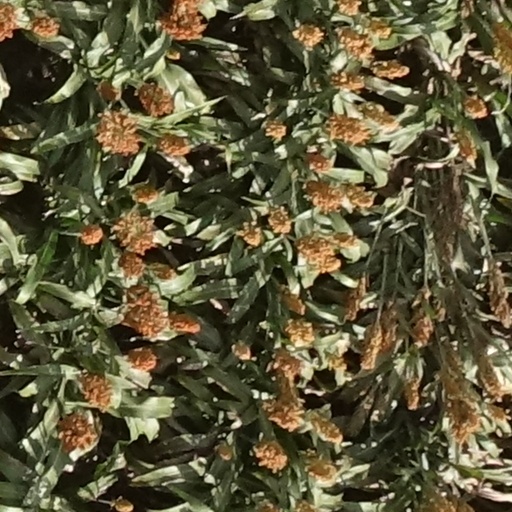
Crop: sorghum